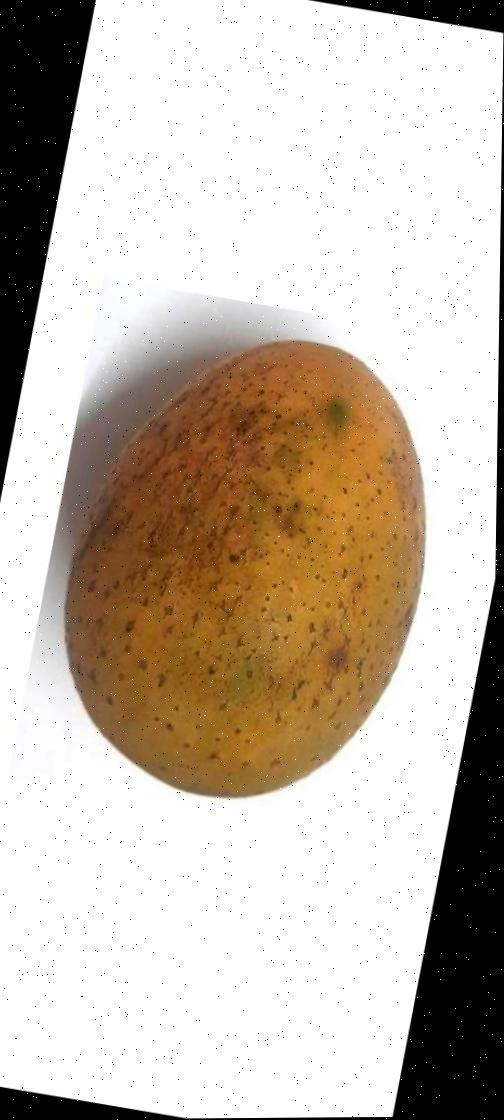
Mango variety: Gourmoti